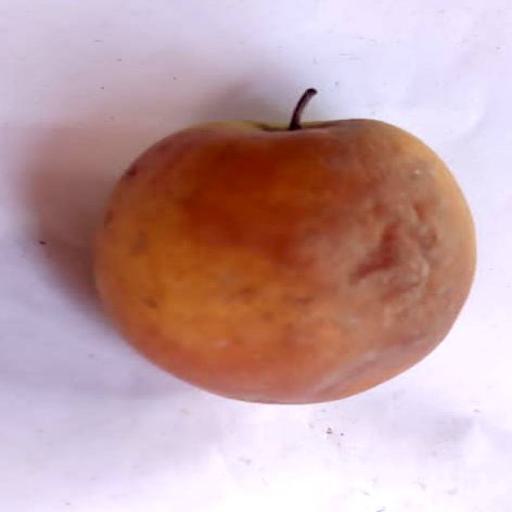
Label: bruised